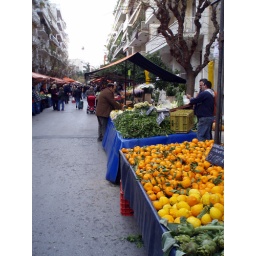
Every Friday there's a farmer's market by my house